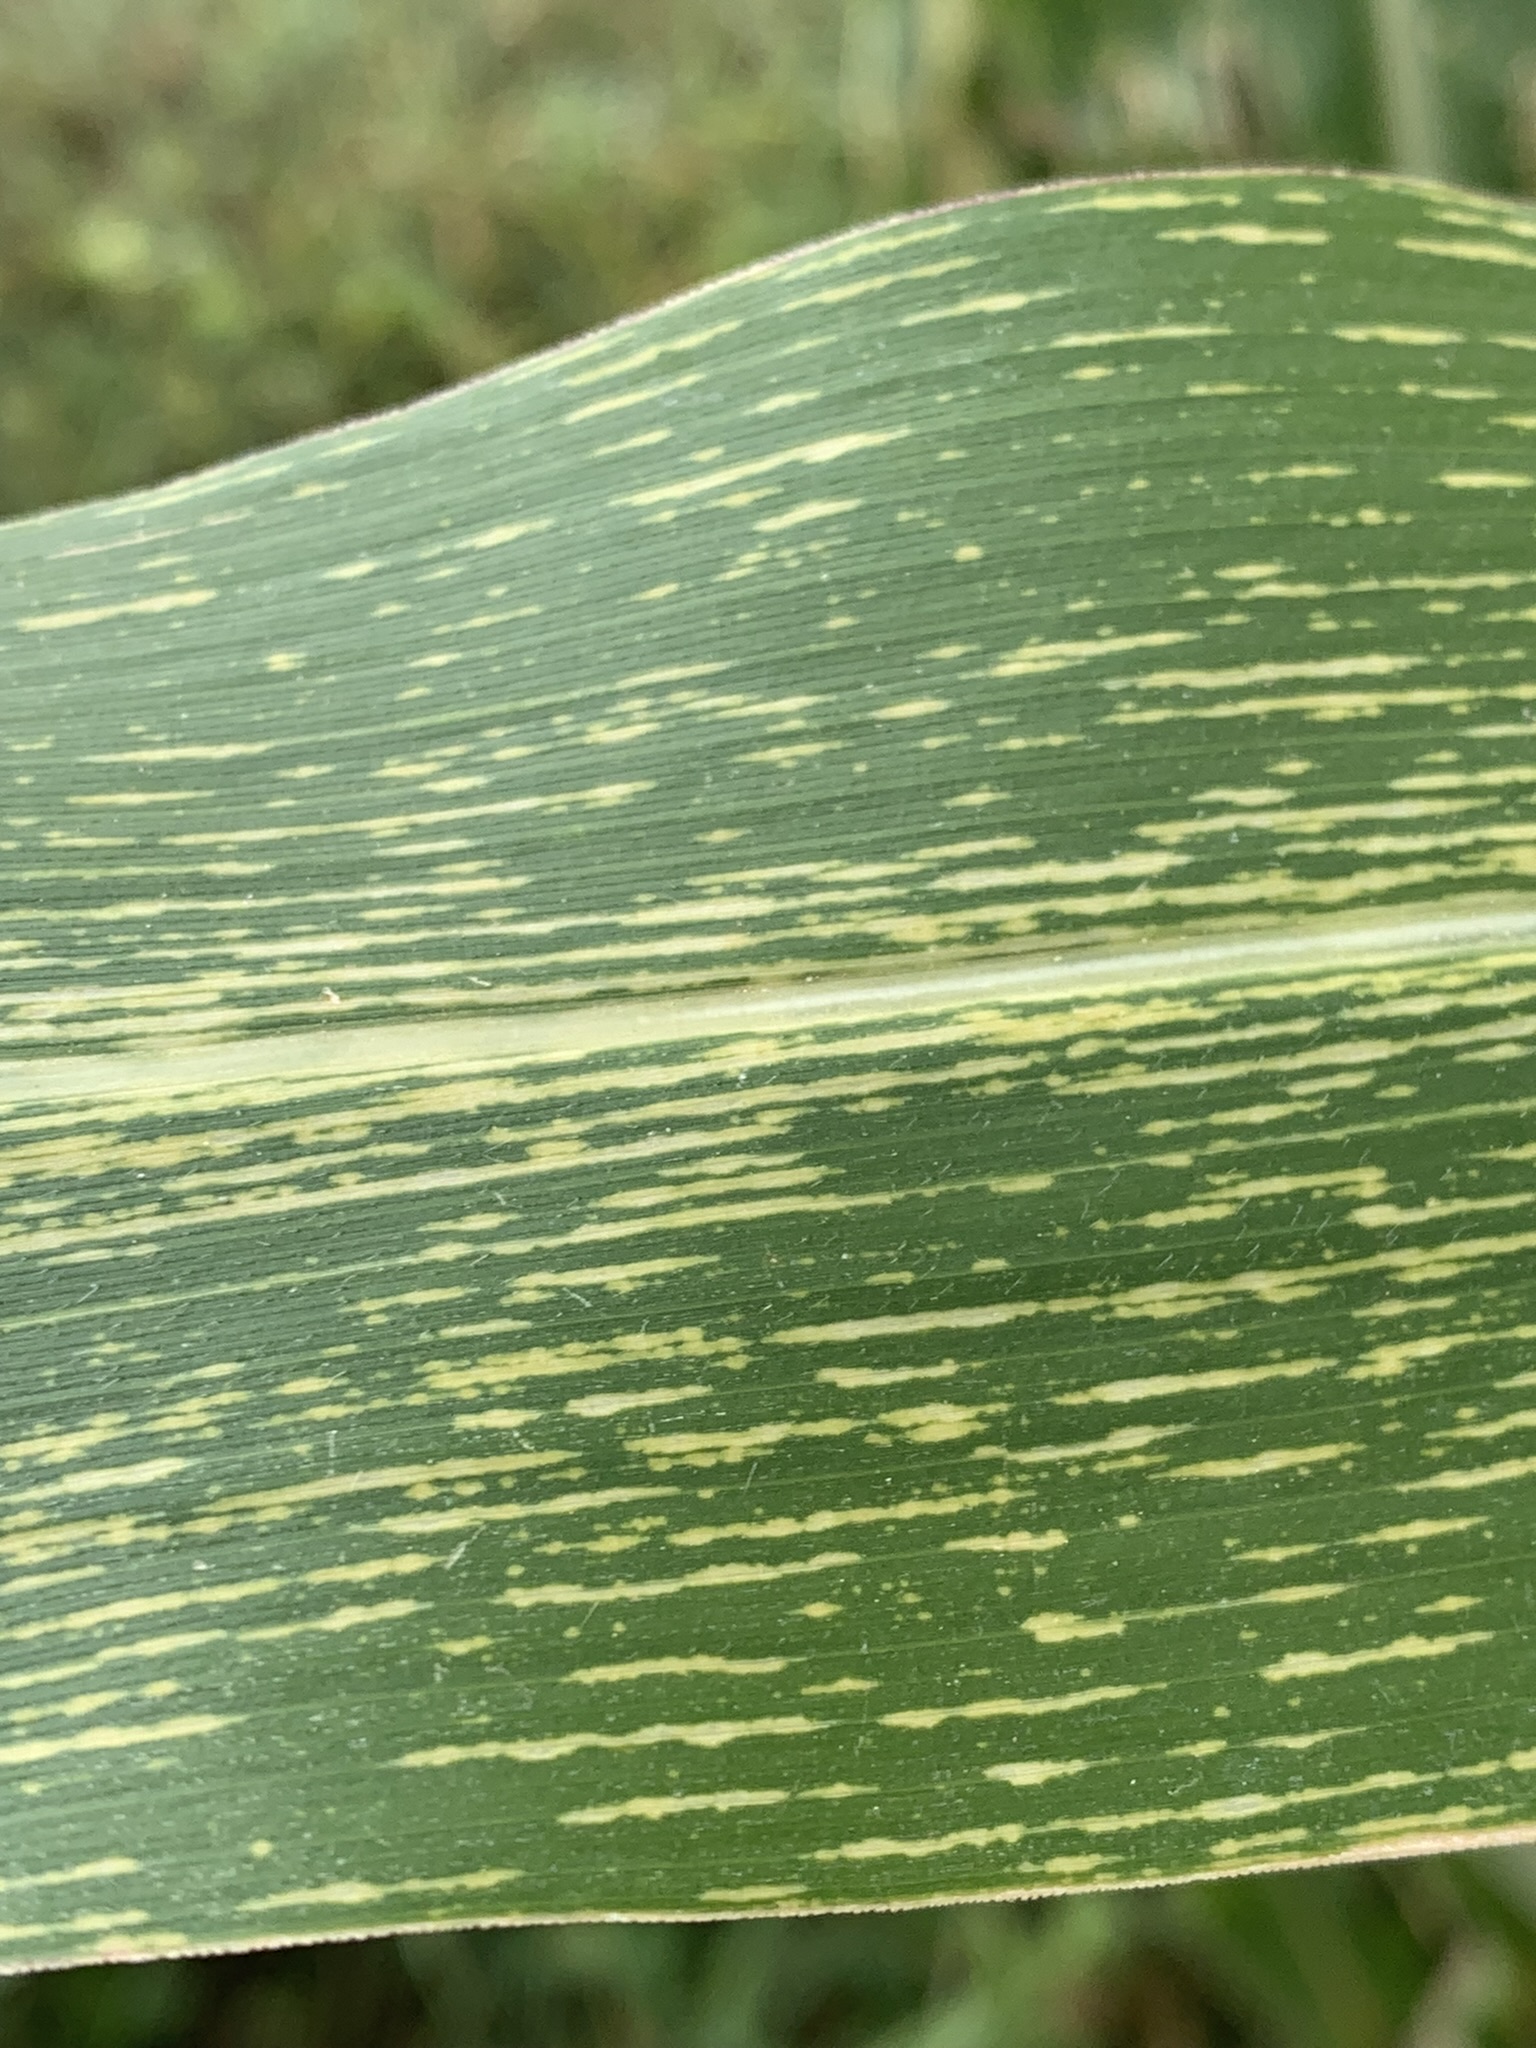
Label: MSV